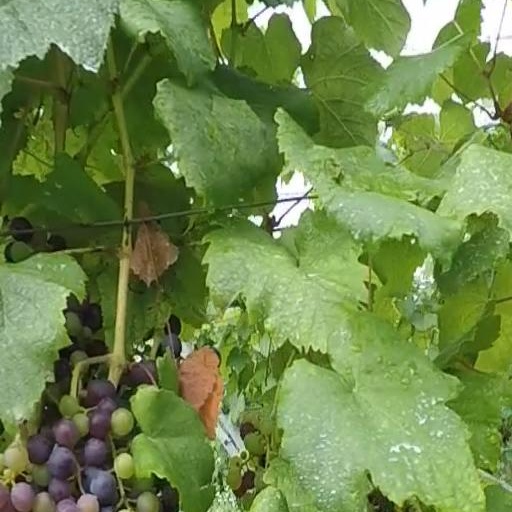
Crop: grape